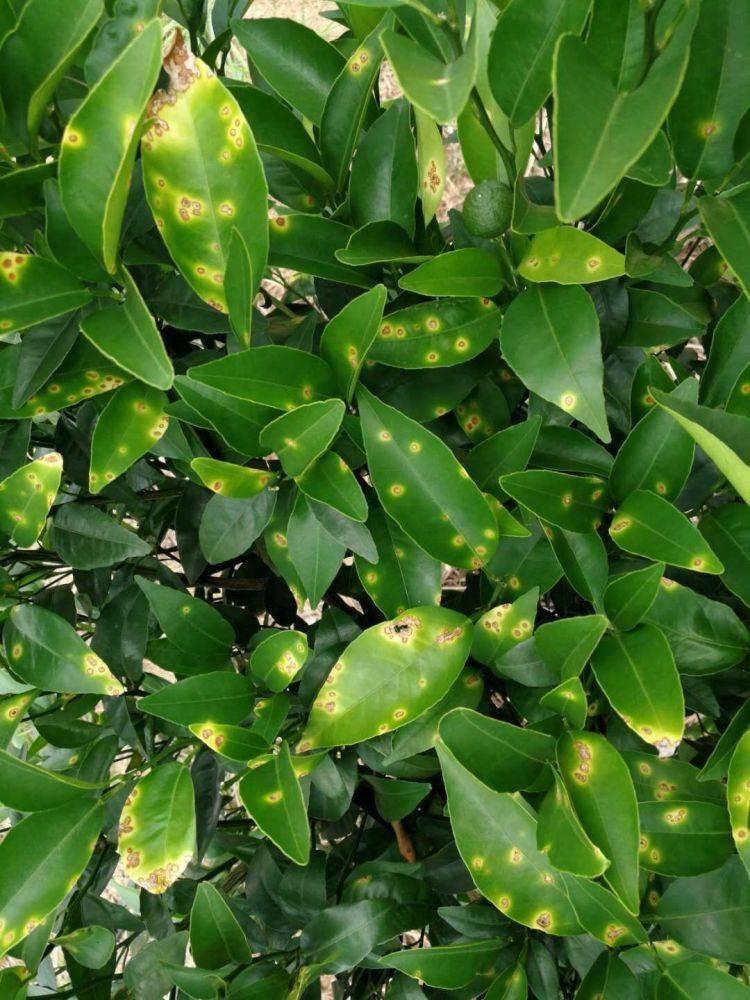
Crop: unknown
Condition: citrus_canker